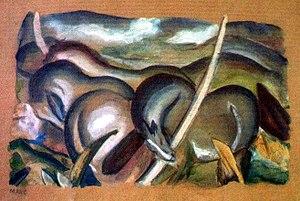
Le Trésor artistique de Munich, découvert dans cette ville le 28 février 2012, est constitué de 1 406 œuvres d'art possédées par Cornelius Gurlitt, fils du collectionneur Hildebrand Gurlitt. 121 œuvres encadrées et 1 285 œuvres non encadrées ont été retrouvées le 28 février 2012 dans l'appartement de Cornelius Gurlitt.